Second Epistle of Clement

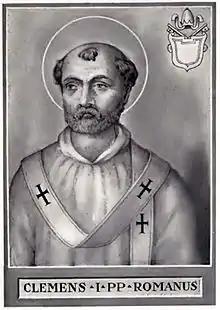
The homily known as 2 Clement was traditionally attributed to Pope Clement I of Rome.

The Second Epistle of Clement, often referred to as 2 Clement (pronounced "Second Clement"), is an early Christian writing. It was at one point possibly considered canonical by the Coptic Orthodox Church and Eastern Orthodox Church. 1 and 2 Clement were included in some Bibles, such as the Codex Alexandrinus and Codex Hierosolymitanus, but are not included by active churches in the modern New Testament and is classified by them as New Testament apocrypha. It is part of the Apostolic Fathers collection.